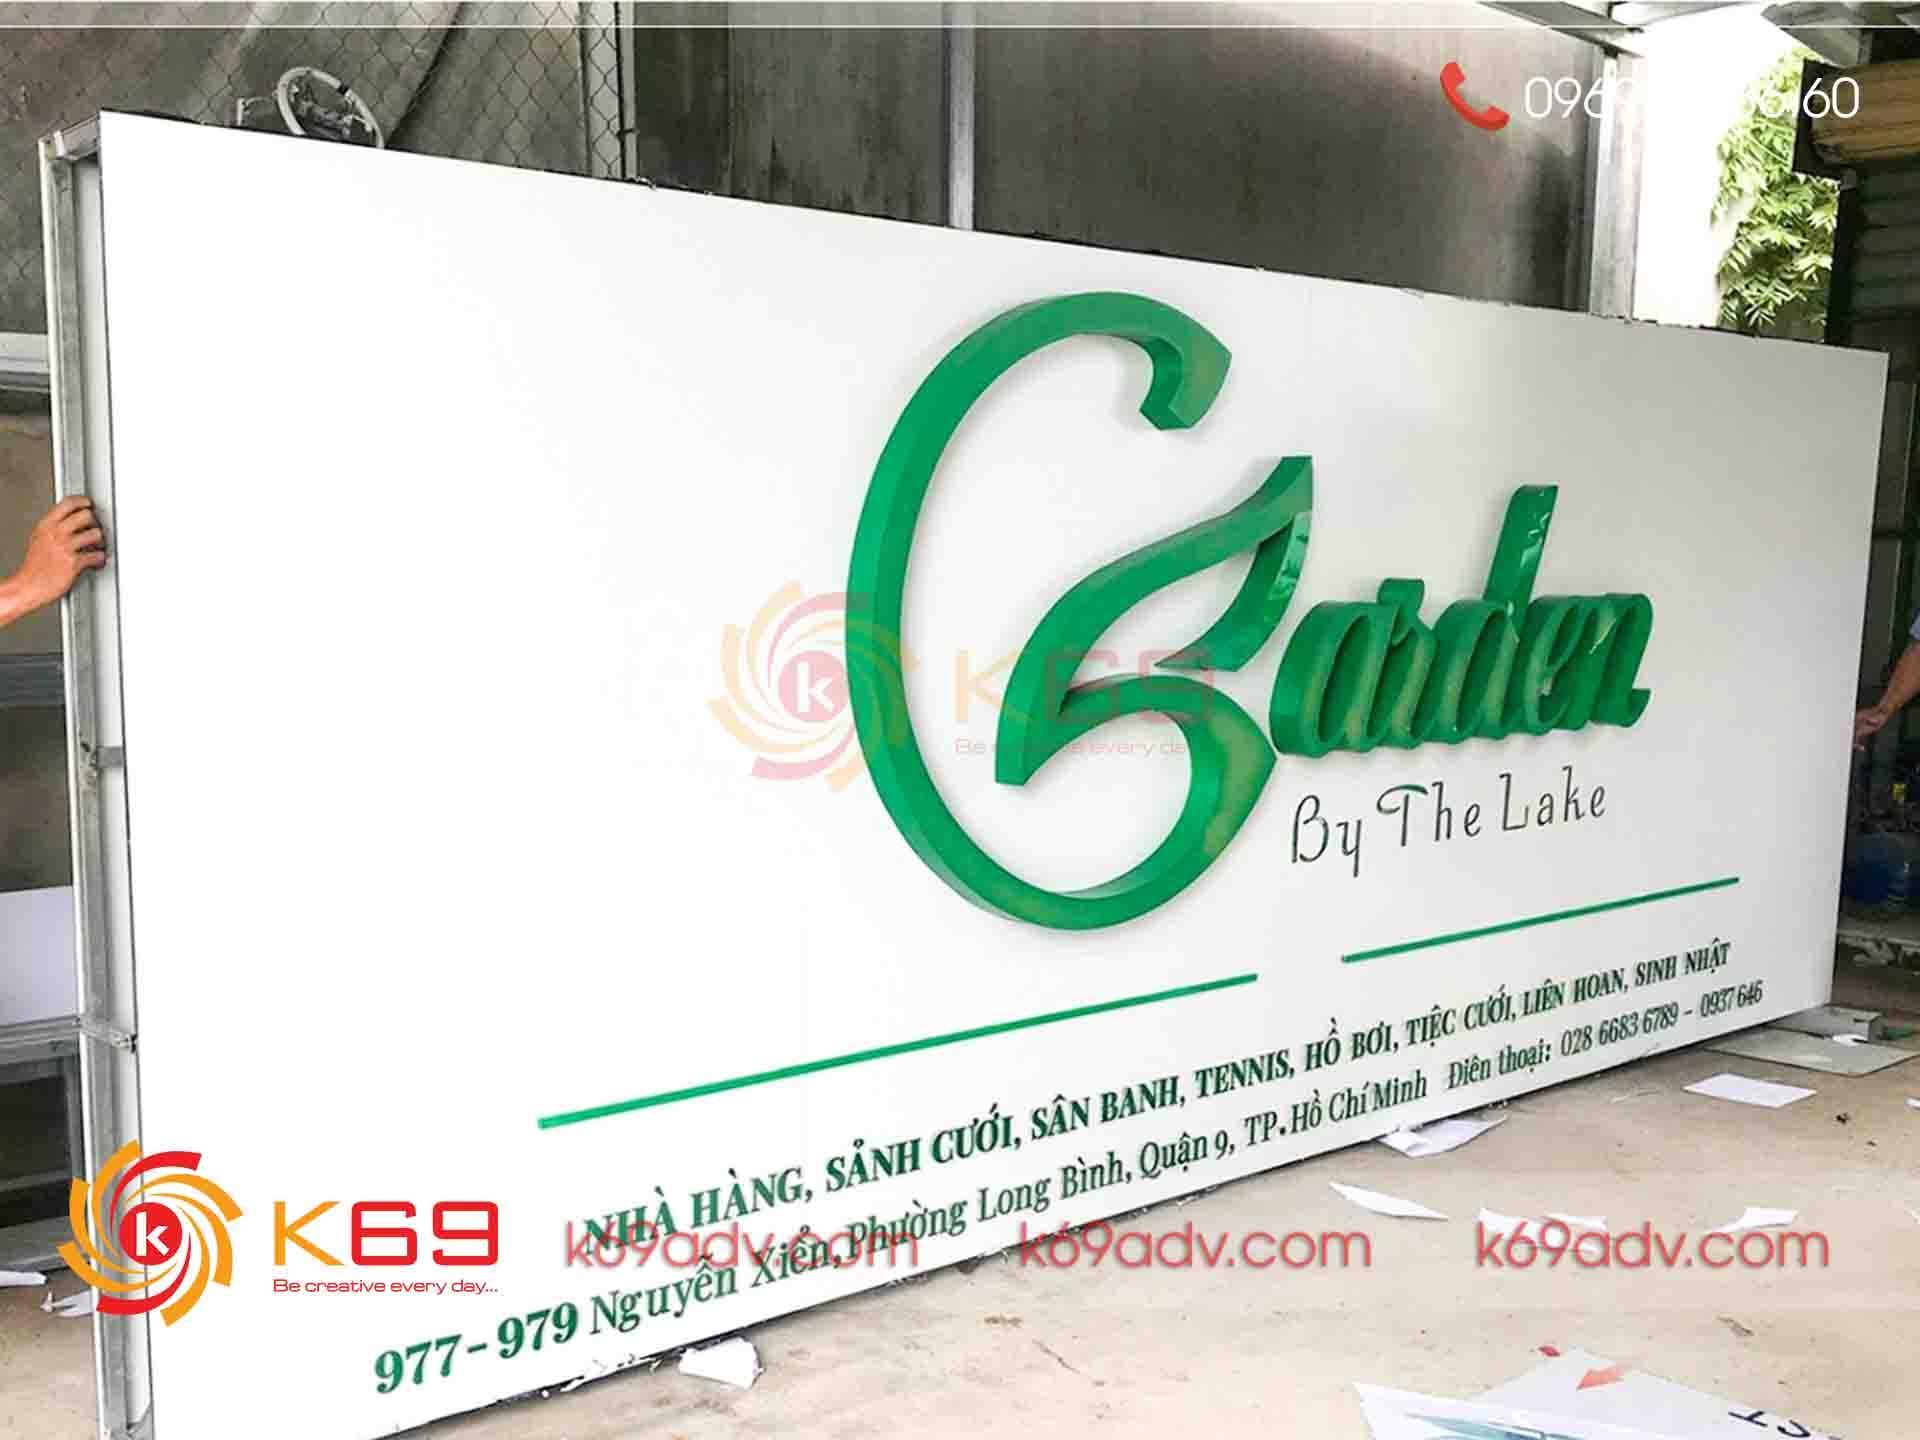
ở trong bức ảnh có sự xuất hiện của một tấm biển quảng cáo